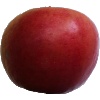
Label: Apple Crimson Snow 1